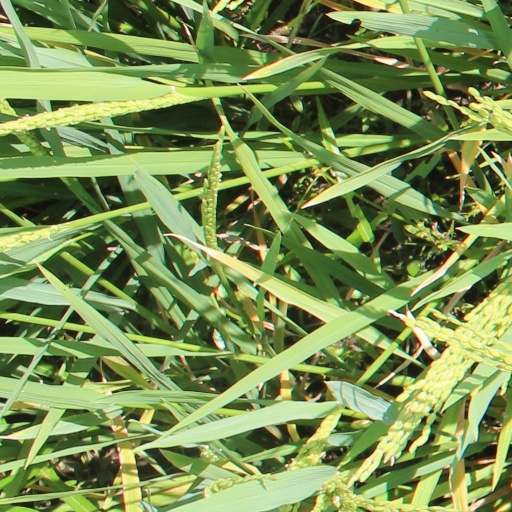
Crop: rice